Katyń (film)

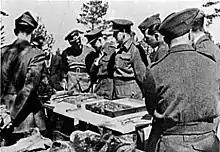
German officers present their findings regarding Katyn to captured Allied officers in 1943.

Six months before the massacres at Katyn, on August 23, 1939, Soviet leader Joseph Stalin authorized the signing of the Molotov–Ribbentrop Pact, a non-aggression agreement with Adolf Hitler’s Nazi Germany with a secret protocol to partition and annex Eastern Europe. Within days, German troops invaded western Poland, the first action aimed at fulfilling Hitler’s ultimate goal of "Lebensraum". Within days, the Soviet Union invaded eastern Poland, a region historically at odds with its former rival, Tsarist Russia. Hundreds of thousands of Poles, including soldiers, officers and civilians were incarcerated or transported to the Soviet Union.